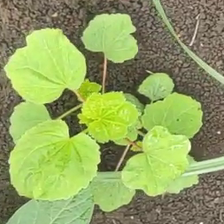
Weed species: Little_Mallow(Malva parviflora)